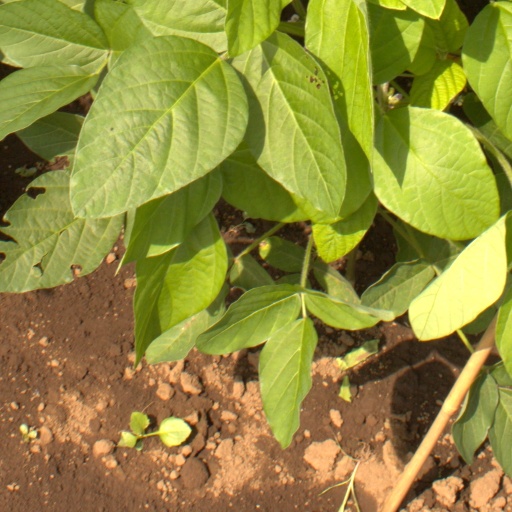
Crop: soybean